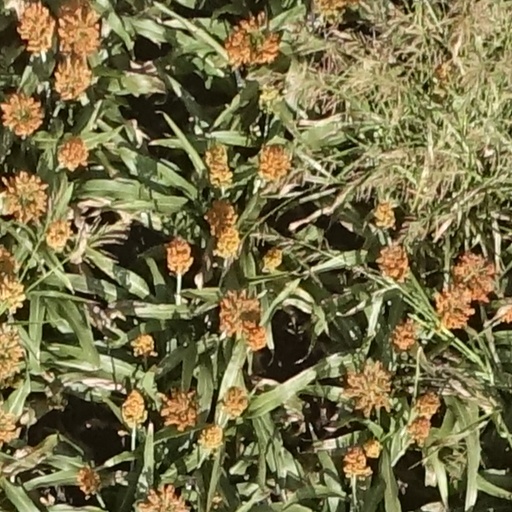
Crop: sorghum